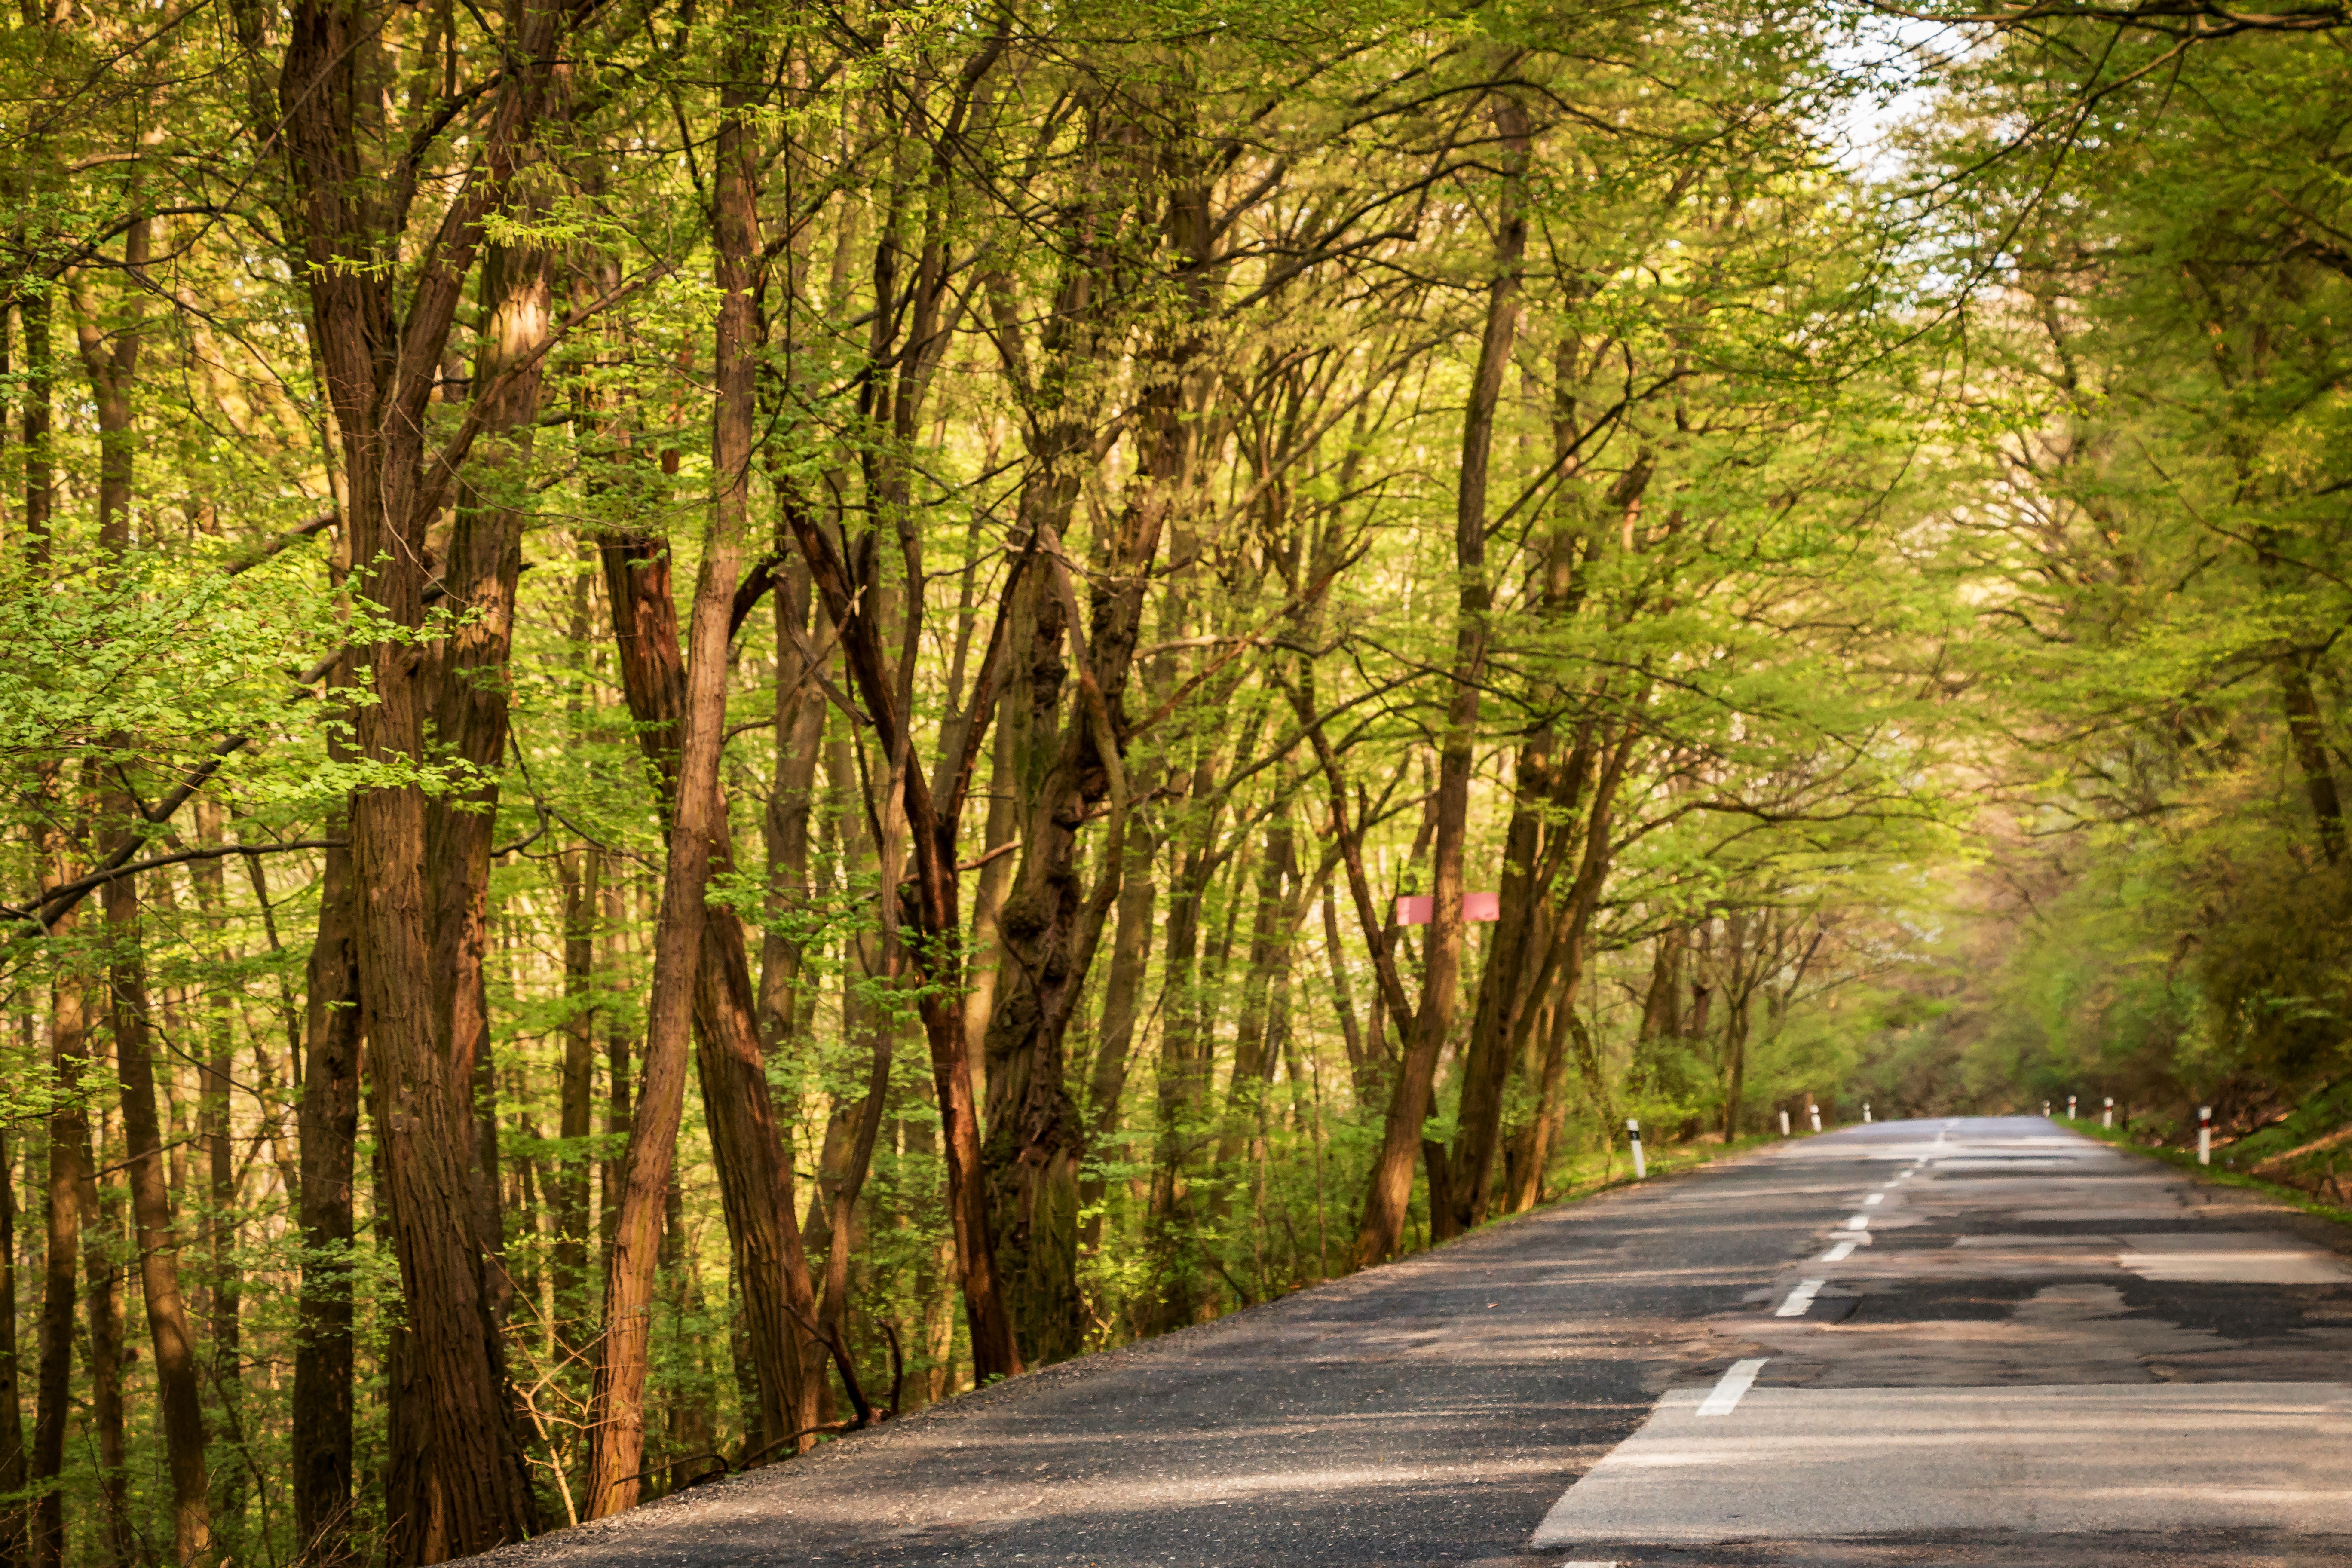
tree, nature, forest, path, branch, plant, trail, car, sunlight, leaf, transportation, transport, green, jungle, autumn, season, trees, rainforest, deciduous, grove, woodland, habitat, ecosystem, biome, old growth forest, natural environment, woody plant, temperate broadleaf and mixed forest, temperate coniferous forest